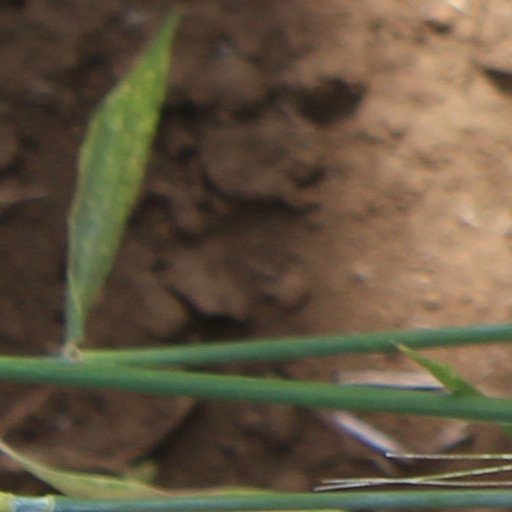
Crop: wheat